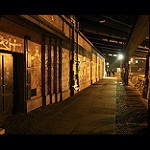
Scene: Outdoor